Midlands (Tasmania)

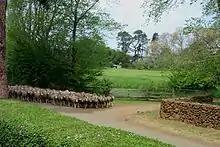
Sheep in Longford, Tasmania

The climate of the Midlands is the driest in Tasmania, with annual rainfalls ranging from . Rainfall is evenly distributed throughout the year and the region is less prone to very heavy rainfalls than the eastern coast of Tasmania. Because it is not surrounded by sea, the Midlands has both the warmest summers and some of the coldest winters in Tasmania. In summer, maximum temperatures average , whilst in winter most days have frosts, sometimes severe. The lowest temperature in the region is around in 1902, when snow fell in Hobart city.